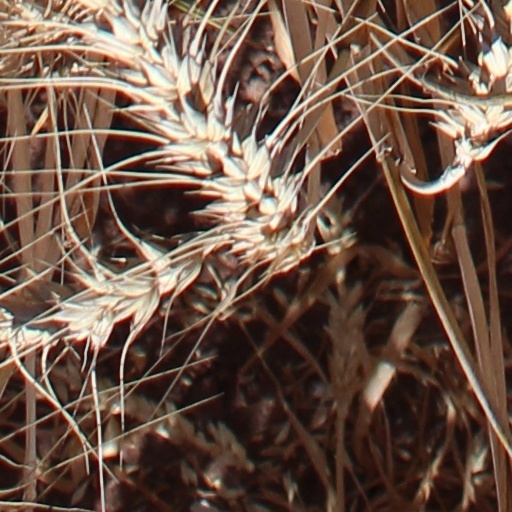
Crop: wheat